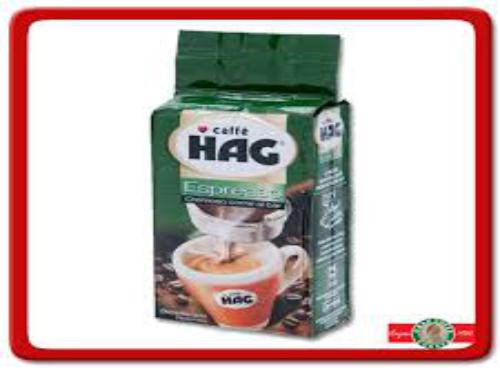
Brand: Cafe HAG
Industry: Food